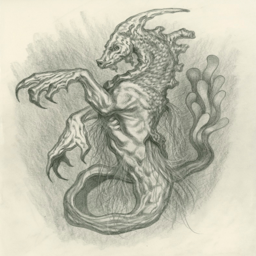
dragon of the sea by person